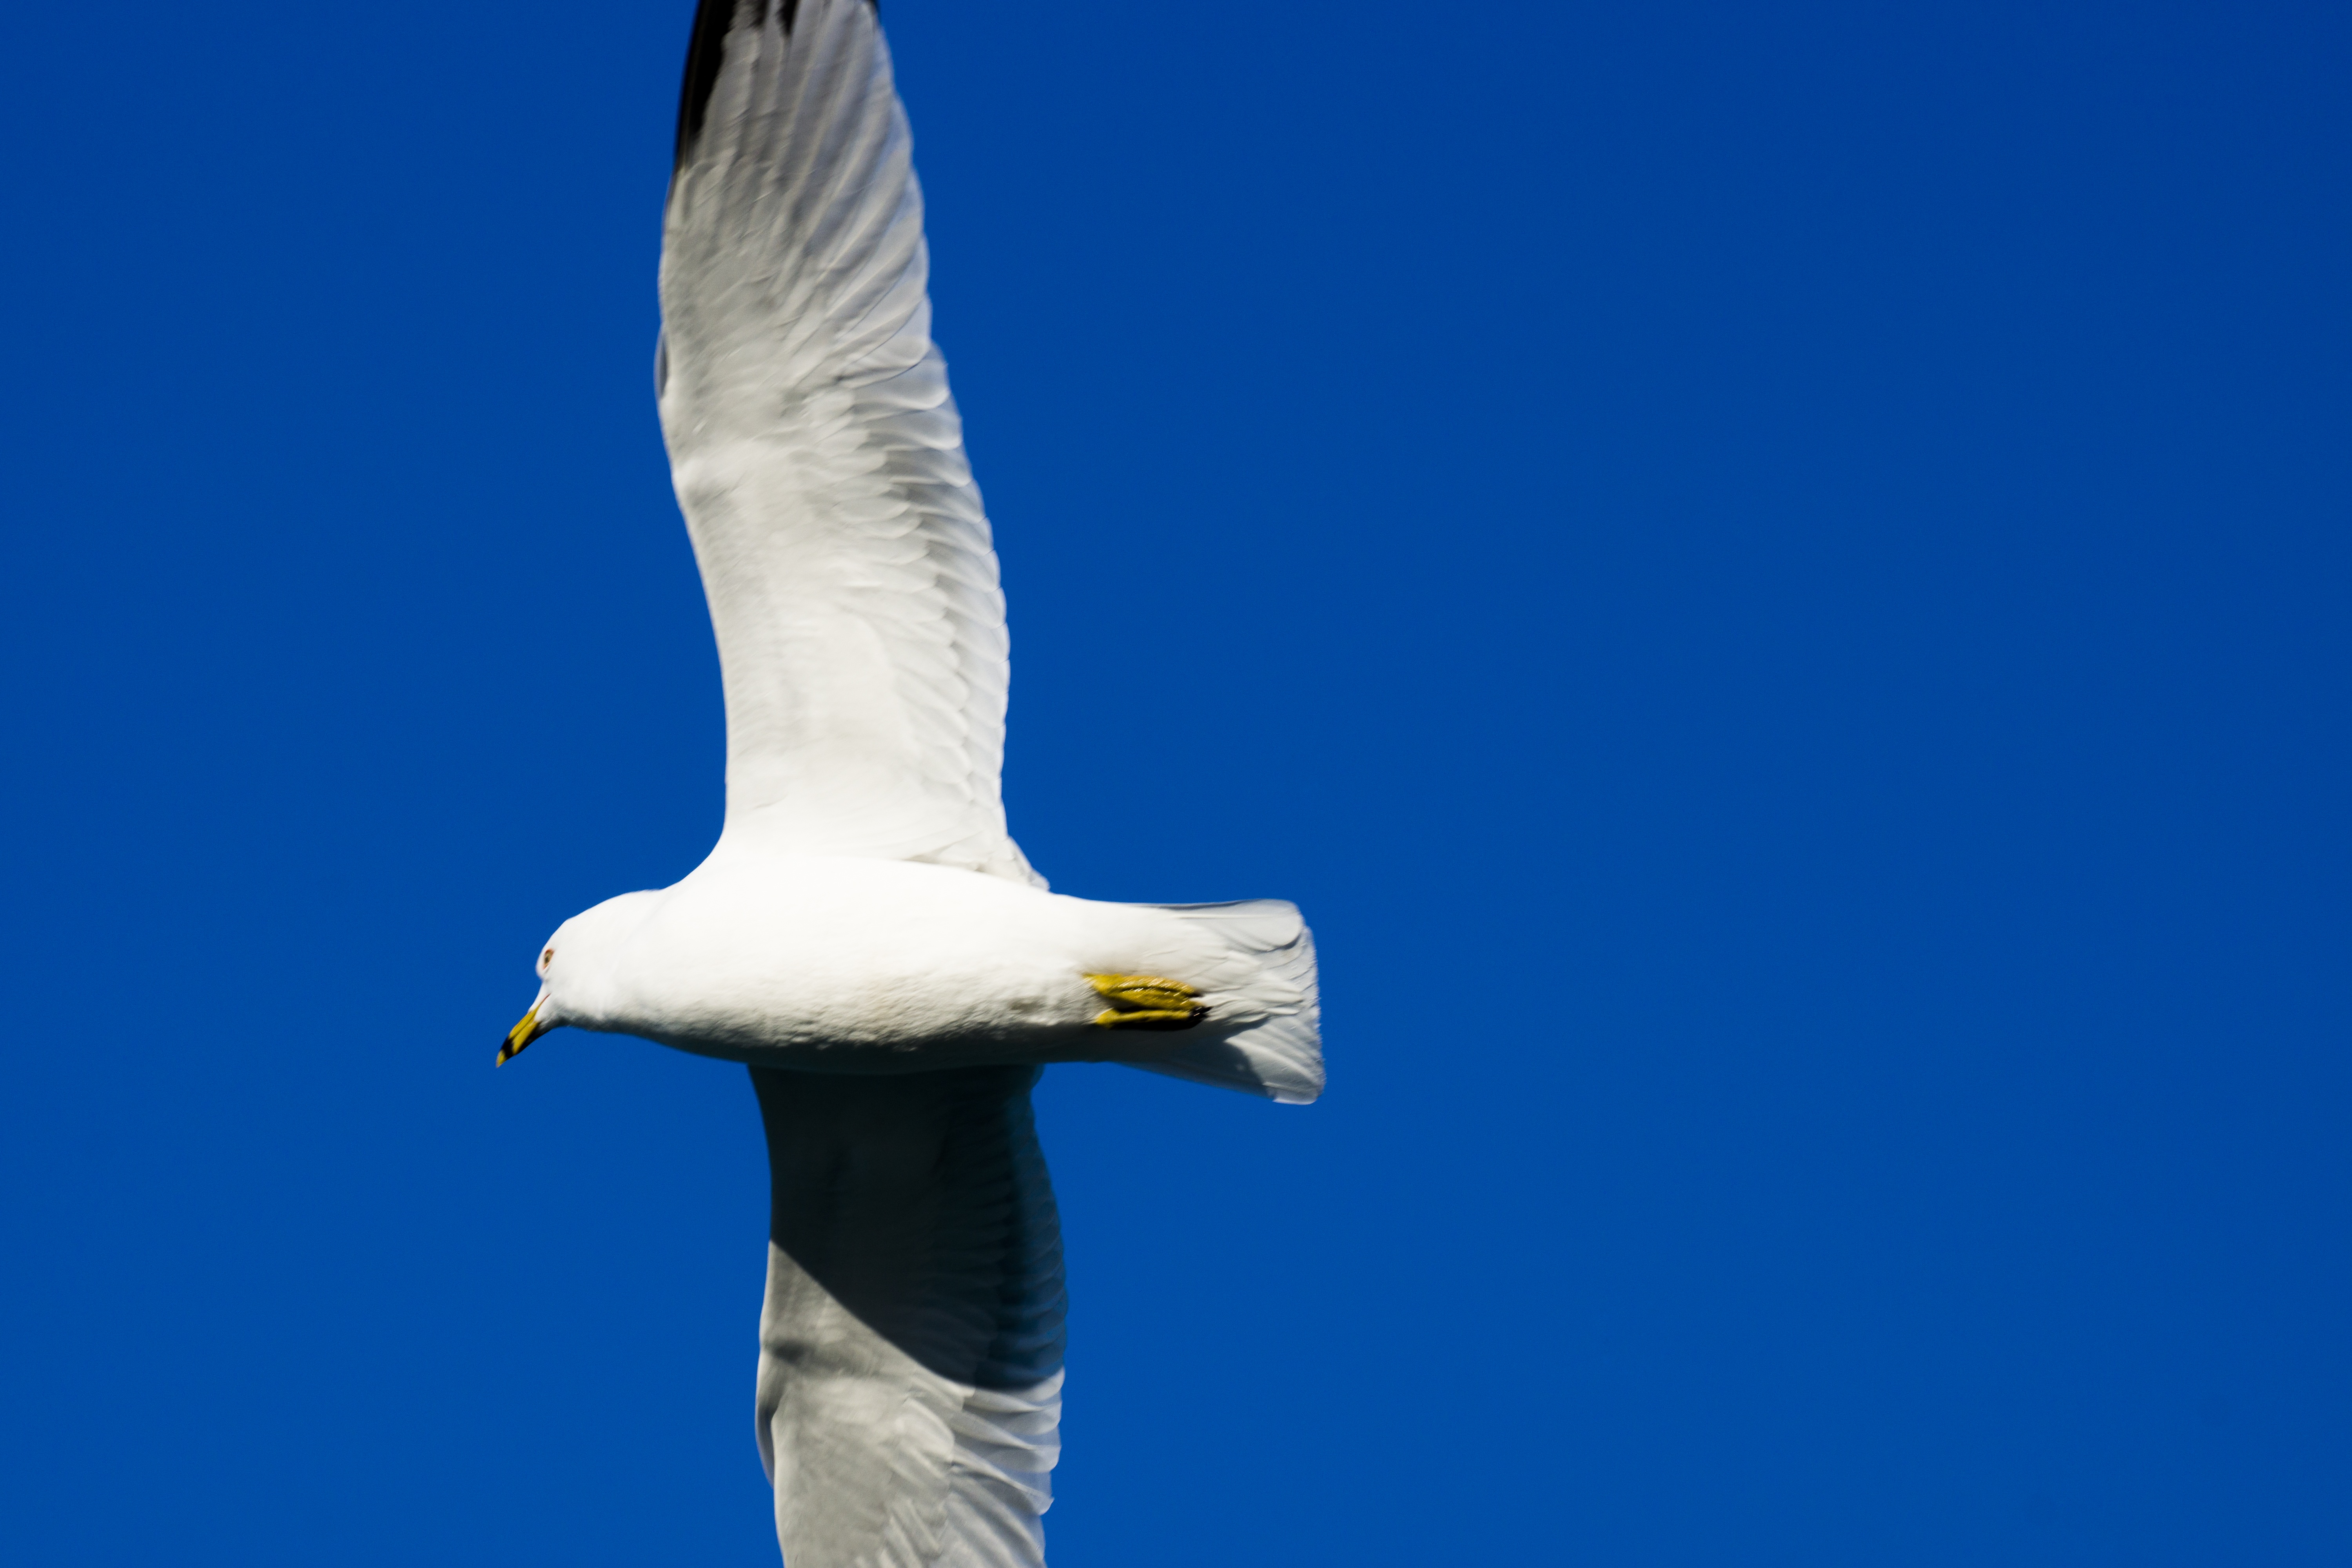
sea, nature, bird, wing, sky, white, animal, seabird, flying, fly, seagull, wildlife, wild, gull, beak, flight, blue, freedom, close, feather, vertebrate, albatross, charadriiformes, european herring gull